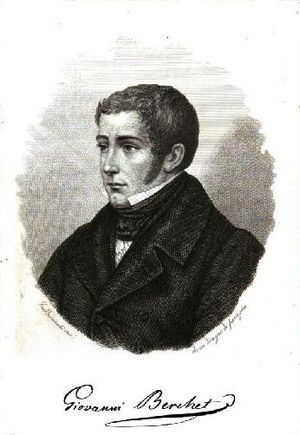
Giovanni Berchet
Giovanni Berchet var en italiensk digter.